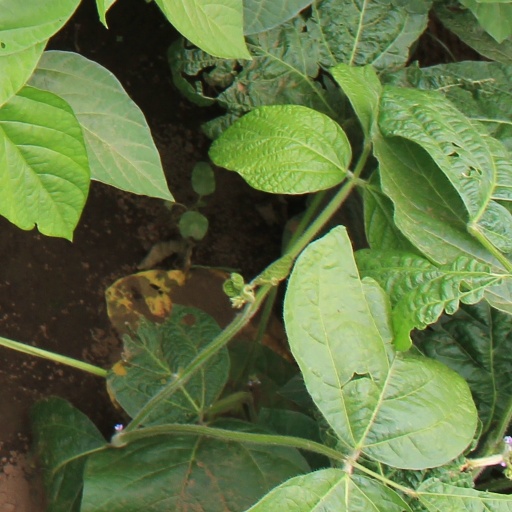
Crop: soybean